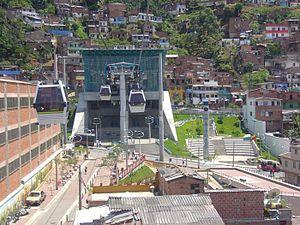
Les transports urbains sont les différents moyens de transport propres à une ville ou à une agglomération, adaptés à cet environnement. Ils comprennent généralement les transports en commun et individuels, comme la voiture ou le vélo.
Une remontée mécanique est un moyen de transport motorisé, mécaniquement guidé, utilisé le plus souvent en extérieur et spécifiquement conçu pour s'affranchir soit de la déclivité d'un terrain soit d'un obstacle généralement naturel.
Le Metrocable est un système de télécabines installé par la communauté urbaine colombienne de Medellín, en complément au métro de Medellín, au tramway, aux bus en site propre, pour permettre d’accéder aux quartiers les moins développés de la commune. Tous ces moyens, ainsi que les bus classiques du SITVA sont intégrés.
Le transport urbain par câble regroupe l'ensemble des systèmes de transport ayant recours au câble pour assurer la traction des véhicules en ville. Plusieurs systèmes à câble sont traditionnellement déclinés : les funiculaires, les téléphériques, les tramways à traction par câble ainsi que les automated people movers à câbles.
Le transport par câble désigne tout système de transport guidé dans lequel les véhicules, notamment les cabines, sièges ou agrès, sont mus par l'intermédiaire d'un câble.